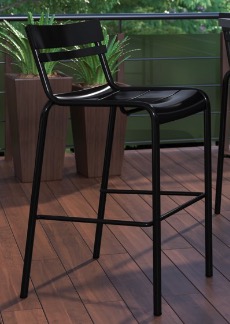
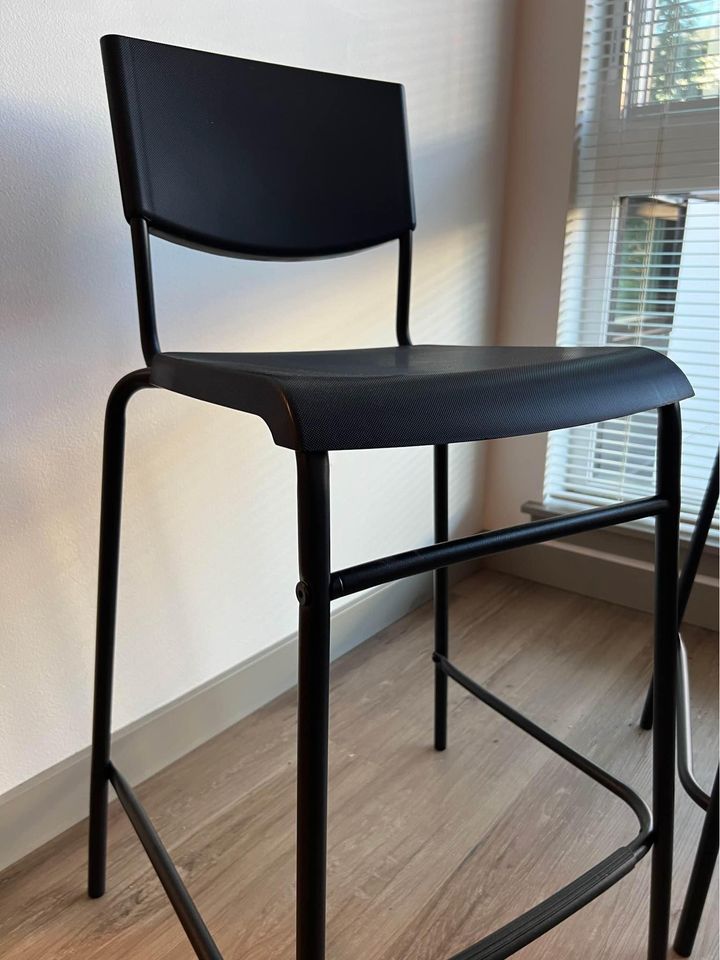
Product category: stool
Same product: no